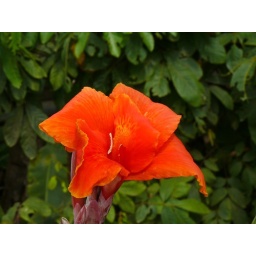
Closeup of a flower taken at a butterfly garden in Phnom Penn.